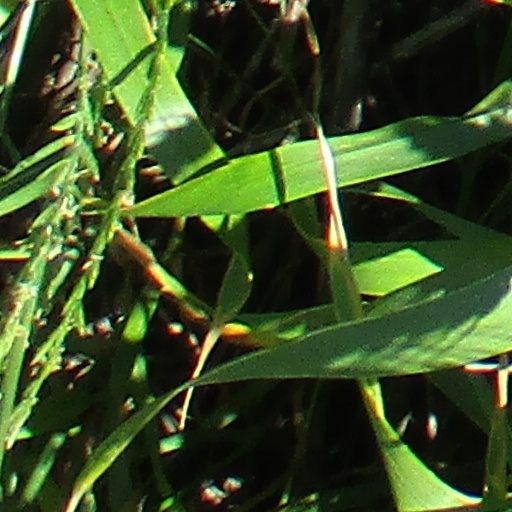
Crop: wheat